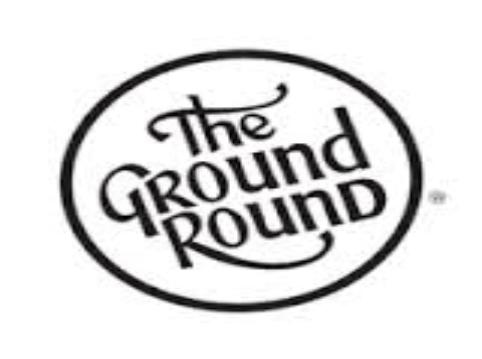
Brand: Ground Round
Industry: Electronic